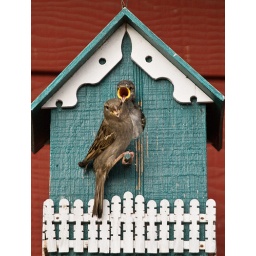
New life in a bird house